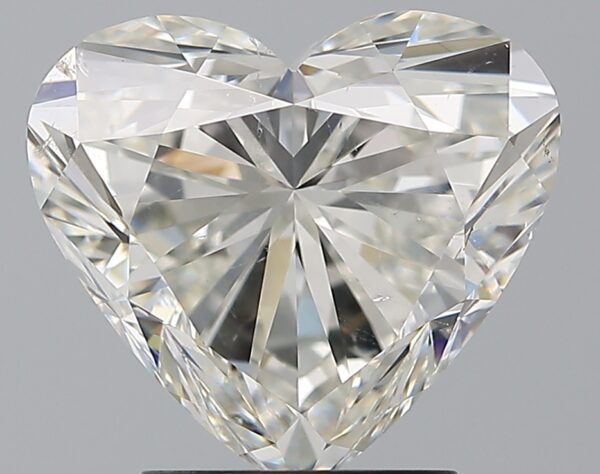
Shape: heart
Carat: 3
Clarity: SI1
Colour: I
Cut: EX
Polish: EX
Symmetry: EX
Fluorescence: F
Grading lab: GIA
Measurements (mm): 8.96 x 9.93 x 5.76